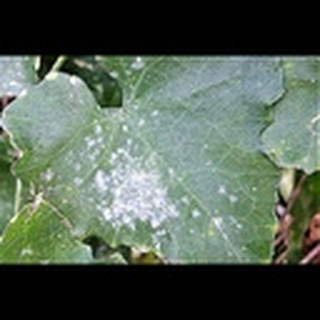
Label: cotton_powdery_mildew